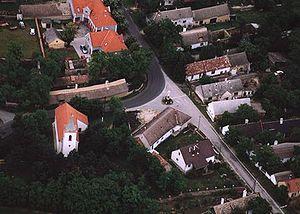
Kékkút est un village et une commune du comitat de Veszprém en Hongrie.